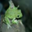
Label: frog